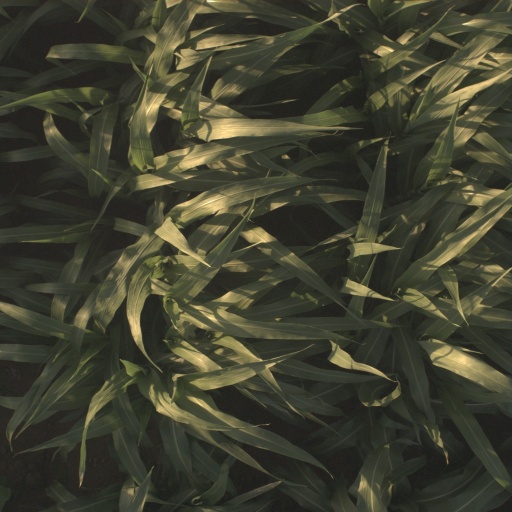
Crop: sorghum